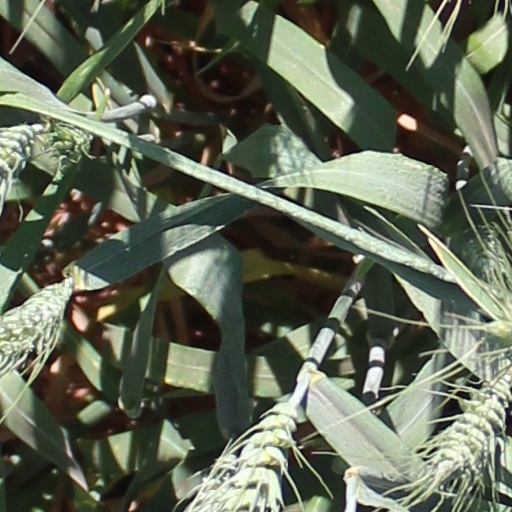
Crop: wheat